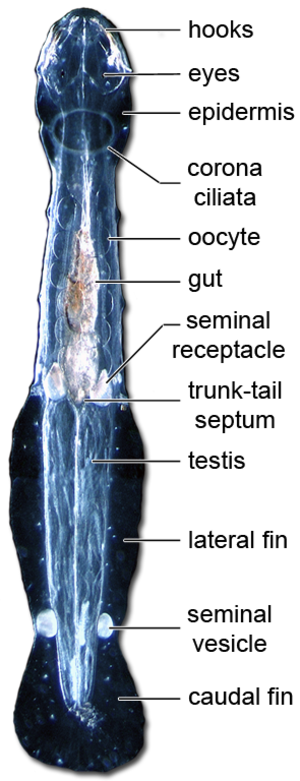
Les Chétognathes sont un embranchement de prédateurs marins. Leur nom, du grec khaitē et gnathos, provient des crochets mobiles qui permettent la capture de leurs proies. Ils sont parfois appelés « vers sagittaires » en raison de leur forme de flèche. Le positionnement des Chétognathes au sein de l'arbre des animaux a été l'objet d'un longue controverse mais des arguments sérieux permettent dorénavant de les classer au sein des protostomiens, l'une des deux grandes lignées d'animaux bilatériens avec les deutérostomiens. Les Chétognathes forment un groupe animal très ancien comme l'attestent plusieurs fossiles datant du Cambrien inférieur. Ils jouent un rôle majeur dans l'écosystème planctonique comme principaux prédateurs directs des copépodes et représentent jusqu'à 10 % de la biomasse du zooplancton.